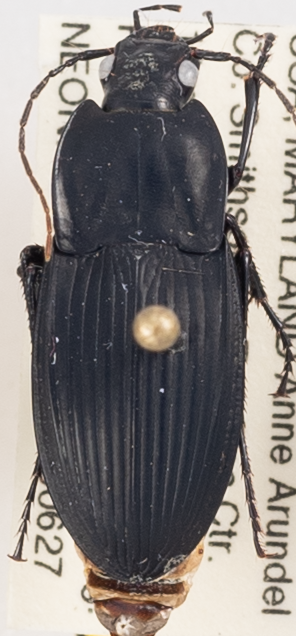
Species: Dicaelus elongatus
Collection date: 2019-06-27
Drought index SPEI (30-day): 0.29
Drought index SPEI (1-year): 2.09
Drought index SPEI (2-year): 2.09